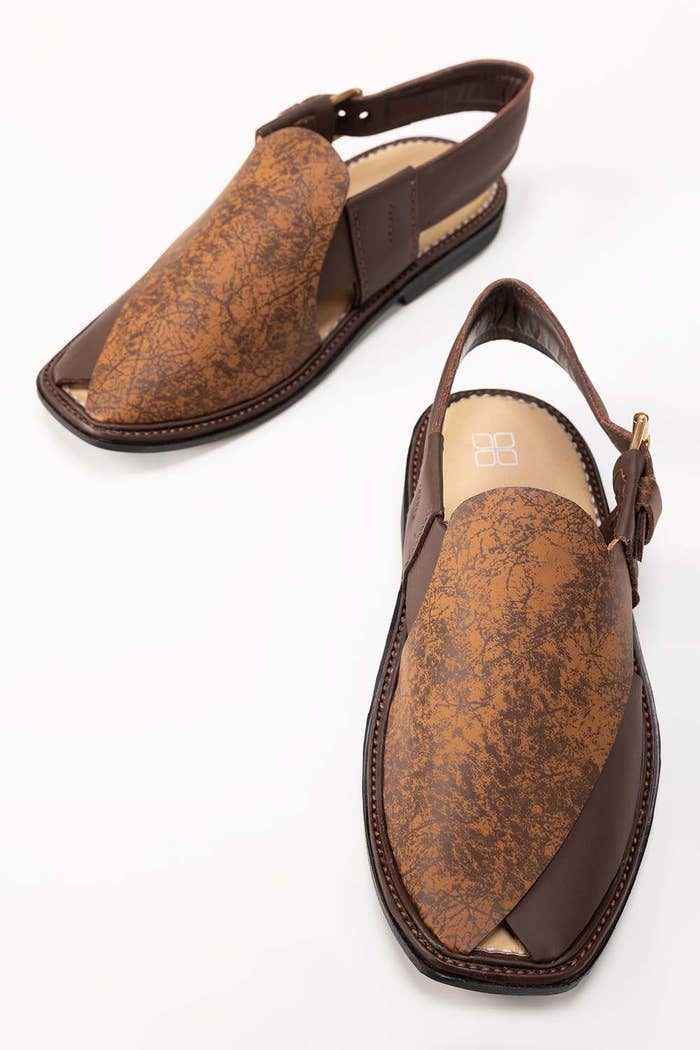
brown leather khan flat